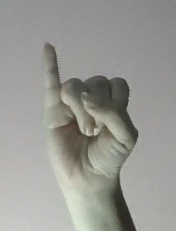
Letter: meem